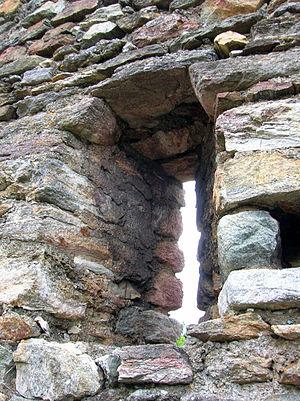
Le château de Suzey est un château médiéval aujourd'hui en ruines, situé en amont du hameau de Ivéry sur la commune de Pont-Saint-Martin, en Vallée d'Aoste, à la limite du territoire de la commune de Perloz.